Operation Big Bird

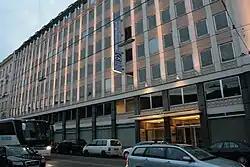
The former office of the Exportfinanzierungsbank along Prinz Eugen Strasse in Vienna.

On July 8, 1986, The Judge of Instructions in Zurich ordered Credit Suisse to release and transfer the unfrozen Marcos deposits to the account of the Philippine Government in Exportfinanzierungsbank in Vienna. Ordoñez, however, made a turn-around in fear of the money being diverted from Vienna to a Marcos-favored destination. The Swiss lawyers hired by the PCGG tipped Ordoñez on the credibility of De Guzman and his bank in Vienna. Ordoñez instructed the Swiss lawyers, without informing Almonte and De Guzman, to request the FDJP and Credit Suisse to direct the transfer of the monies to a new destination, the newly opened account of the Philippine Government within the said bank. Ordoñez secretly left Vienna for Zurich, then to Manila on the orders of PCGG Chairman Salonga. Almonte and De Guzman were left in Vienna without an idea as to what happened to the Solicitor-General, and frantically searched Vienna for the Philippine official, until confirming on July 10 that Ordoñez was already in Manila.